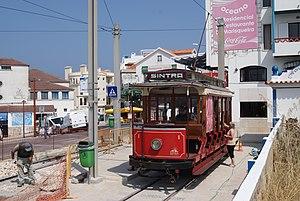
Photo: Trams aux Fils. Magnifique ligne de trams avec des employés très aimables, points négatifs, trouver le départ du tram depuis la gare du train, car vous ne trouverez aucune indication, et pour les amateurs de trams, pas de cartes postales, pas de revues sur le tram, pas de maquettes de trams, comme pour les trams de Lisbonne,etc. ""Dommage""."